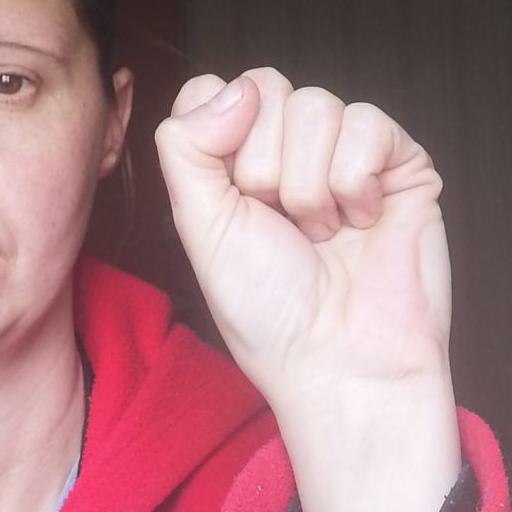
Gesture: fist